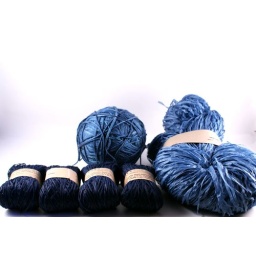
in the front: indigo dyed habu silk paper next to blue habu linen paper...in the back, handdyed silk.